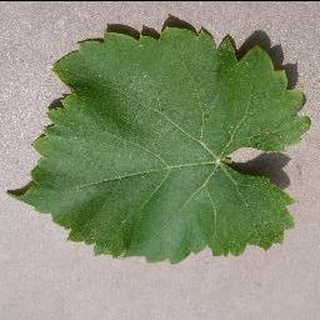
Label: healthy_grape